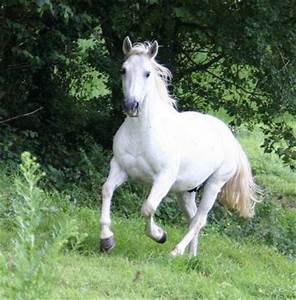
Label: cavallo